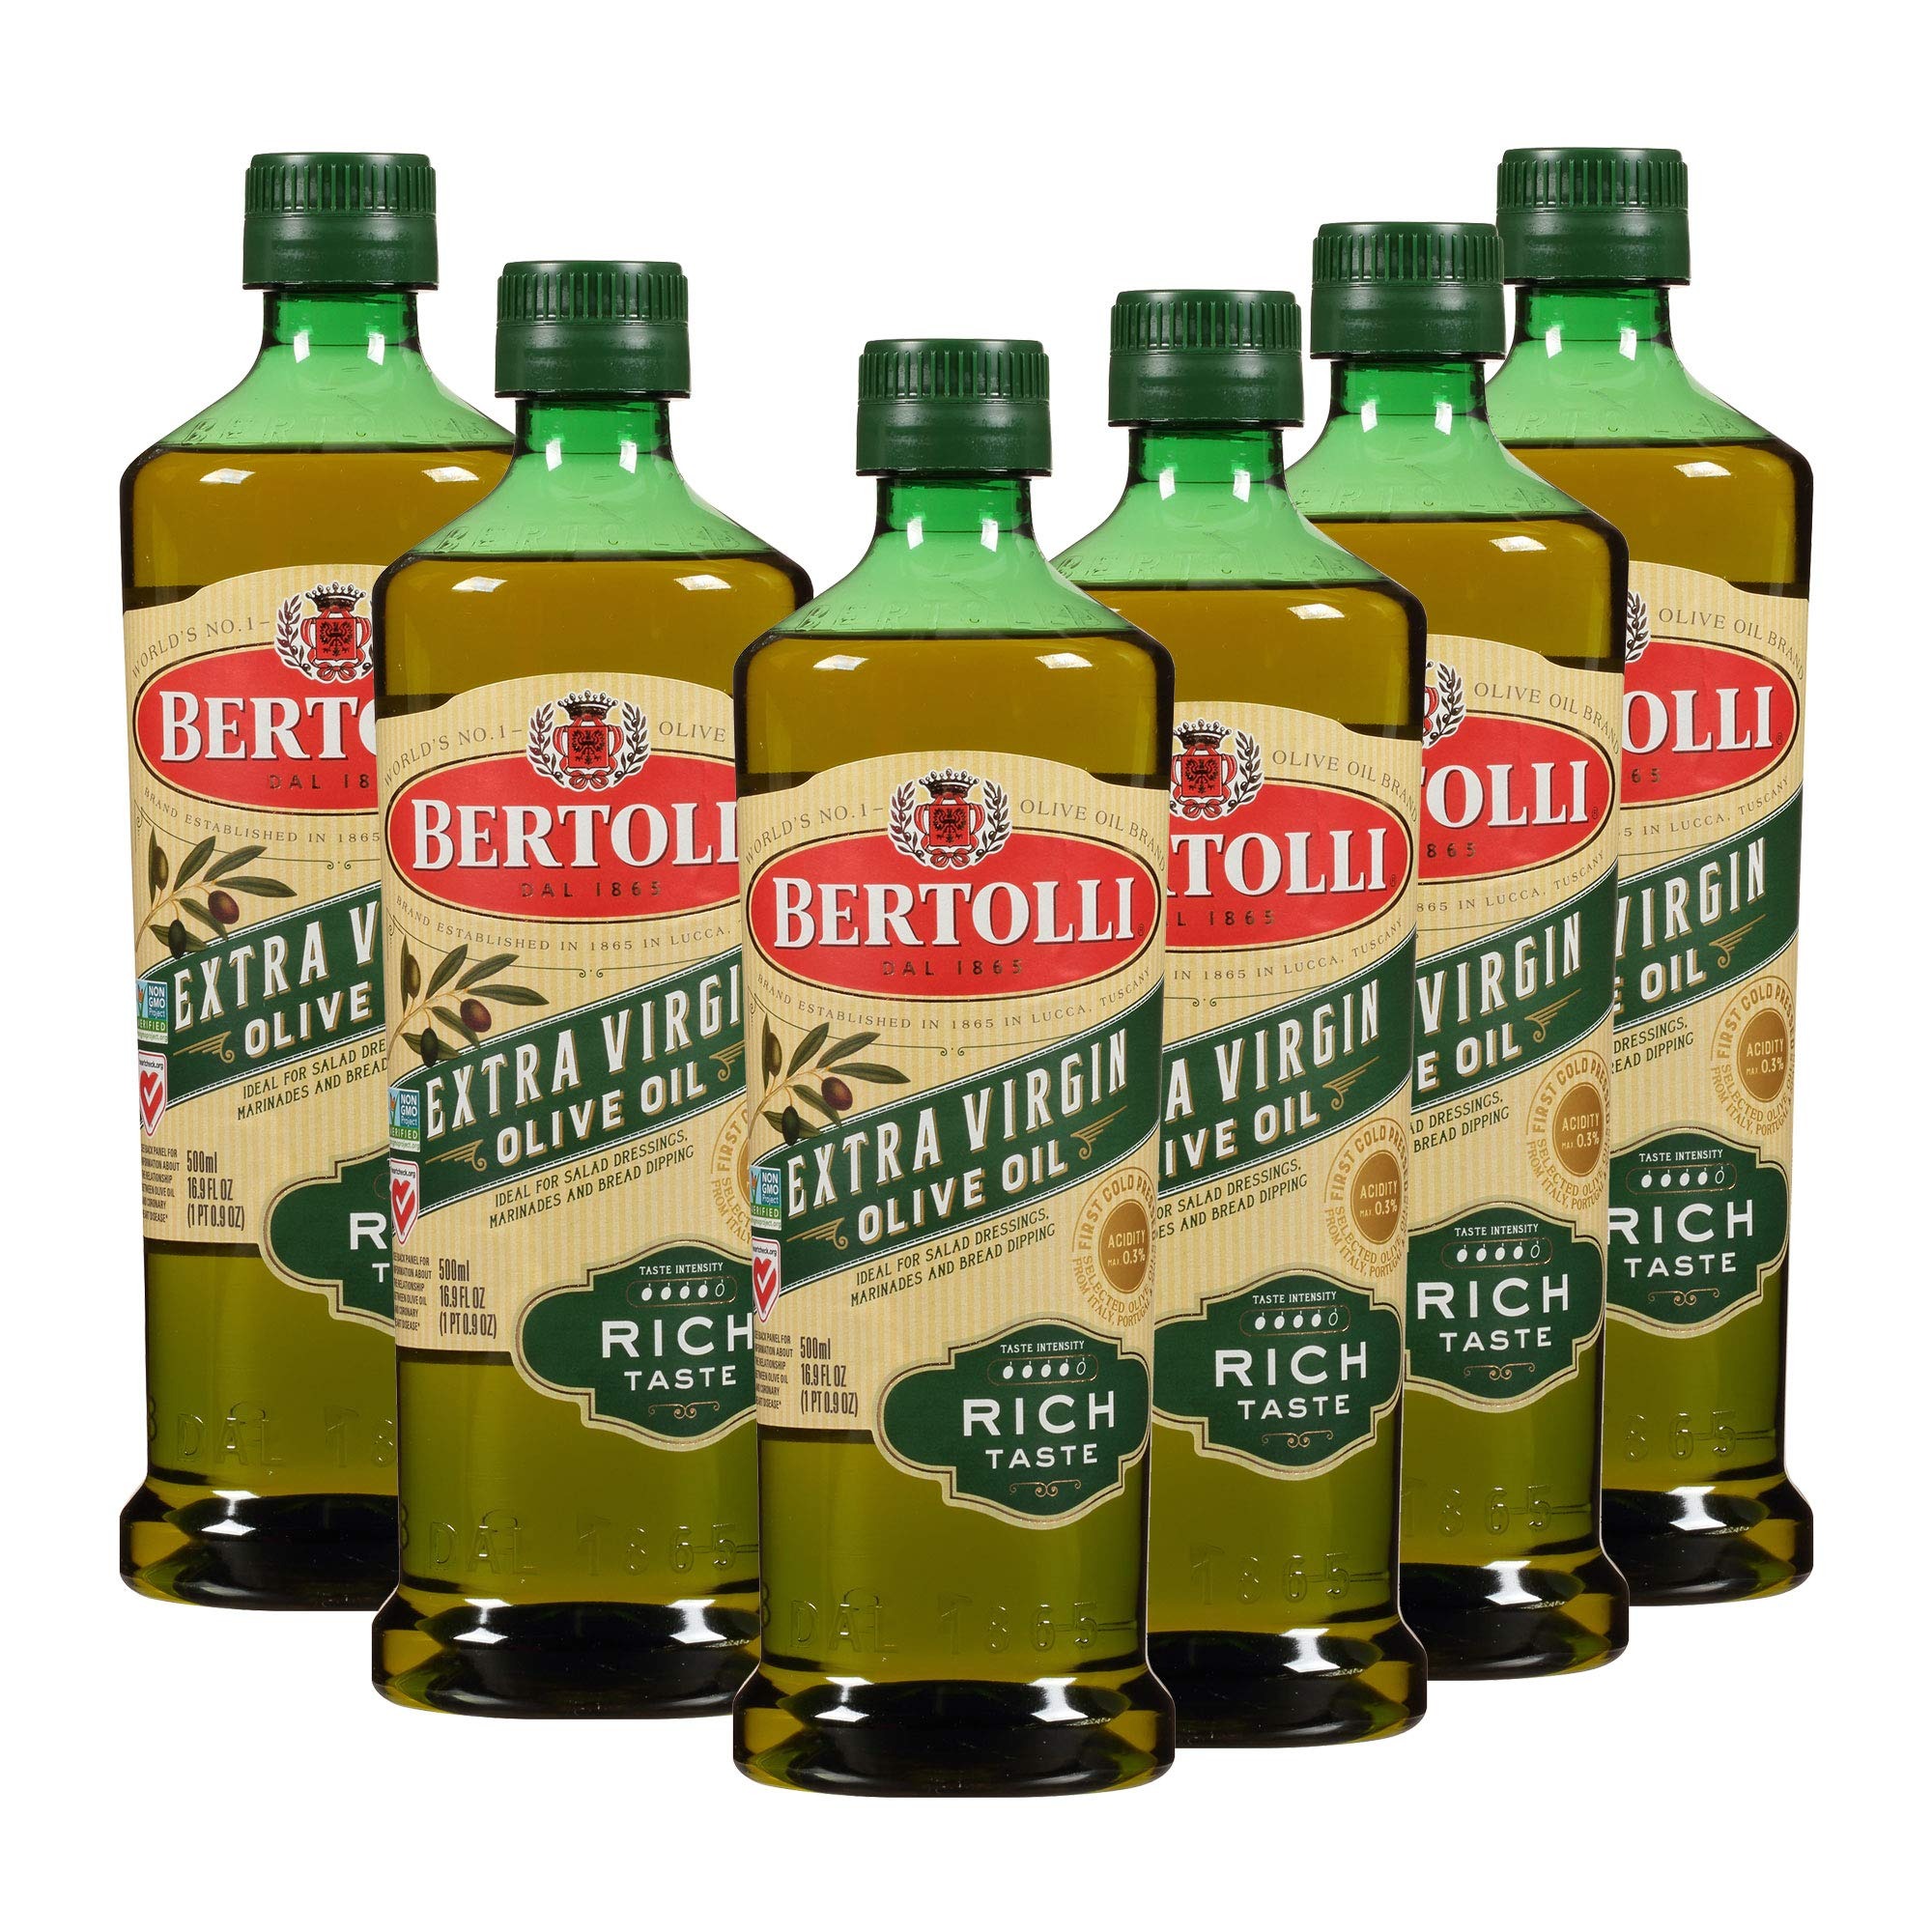
Item Name: Bertolli - Extra Virgin Olive Oil - 16.9 FL OZ Bottle - Case of 6-101.4 FL OZ Total
Value: 101.4
Unit: Fl Oz

Price: 24.22